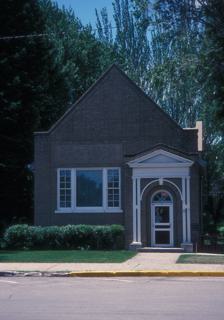
Building: A. H. Brown Public Library
Country: United States of America
Year built: 1930
United States historic place Brown, A. H., Public Library U.S. National Register of Historic Places Location N. Main St., Mobridge, South Dakota Coordinates 45°32′17″N 100°26′02″W / 45.53806°N 100.43389°W / 45.53806; -100.43389 ( Brown, A. H., Public Library ) Area 1 acre (0.40 ha) Built 1930 Architect George Fossum Architectural style Tudor Revival, English medieval NRHP reference No. 78002573 Added to NRHP December 22, 1978 The A.H. Brown Public Library , also known as the Mobridge Public Library , on N. Main St. in Mobridge, South Dakota , was built in 1930.  It was listed on the National Register of Historic Places in 1978. It was designed by architect George Fossum, of Aberdeen, South Dakota .  Its NRHP nomination argues that the building is one of Mobridge's most important buildings" and that it "provides a good example of the type of architecture prevalent during the eclectic period: The library borrows from the classical, Jacobethan, and English Medieval modes. The library has been and continues to be a purveyor of educational material to the community. Also the building is important because it represents the philanthropy of A.H.Brown, a successful local businessman." References